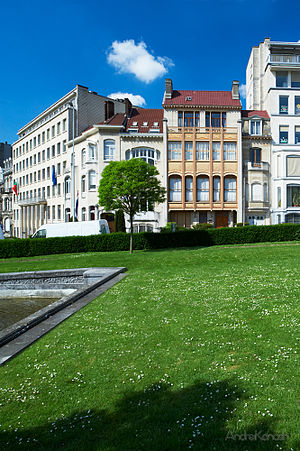
Hortamuseet
Hôtel van Eetvelde
Hortamuseet er et museum tilegnet den belgiske jugendstilsarkitekt Victor Hortas liv og arbejde. Museet ligger i Hortas tidligere hjem og atelier i bydelen Saint-Gilles i Bruxelles, Belgien. Huset er fra 1898.